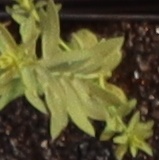
Label: Flax